2C-P

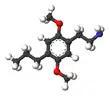

2C-P, also known as 2,5-dimethoxy-4-propylphenethylamine, is a relatively potent and long-acting psychedelic phenethylamine of the 2C family.